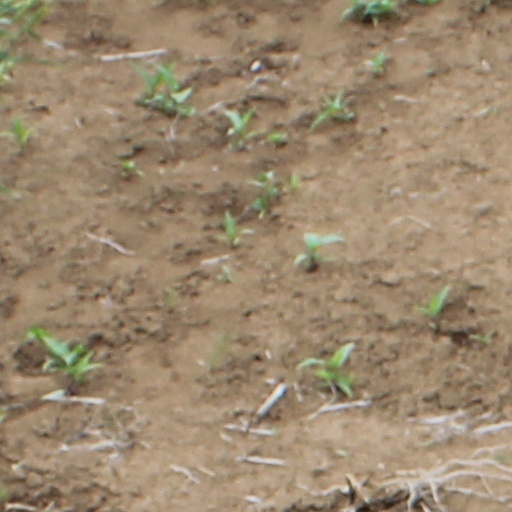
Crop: wheat